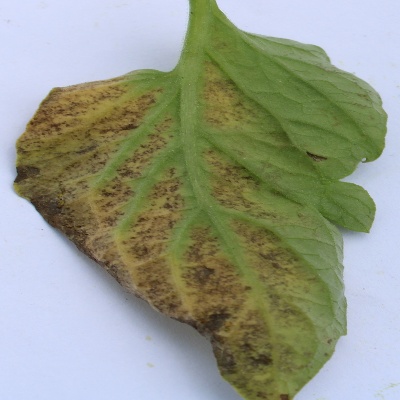
Crop: Tomato
Condition: verticulium wilt